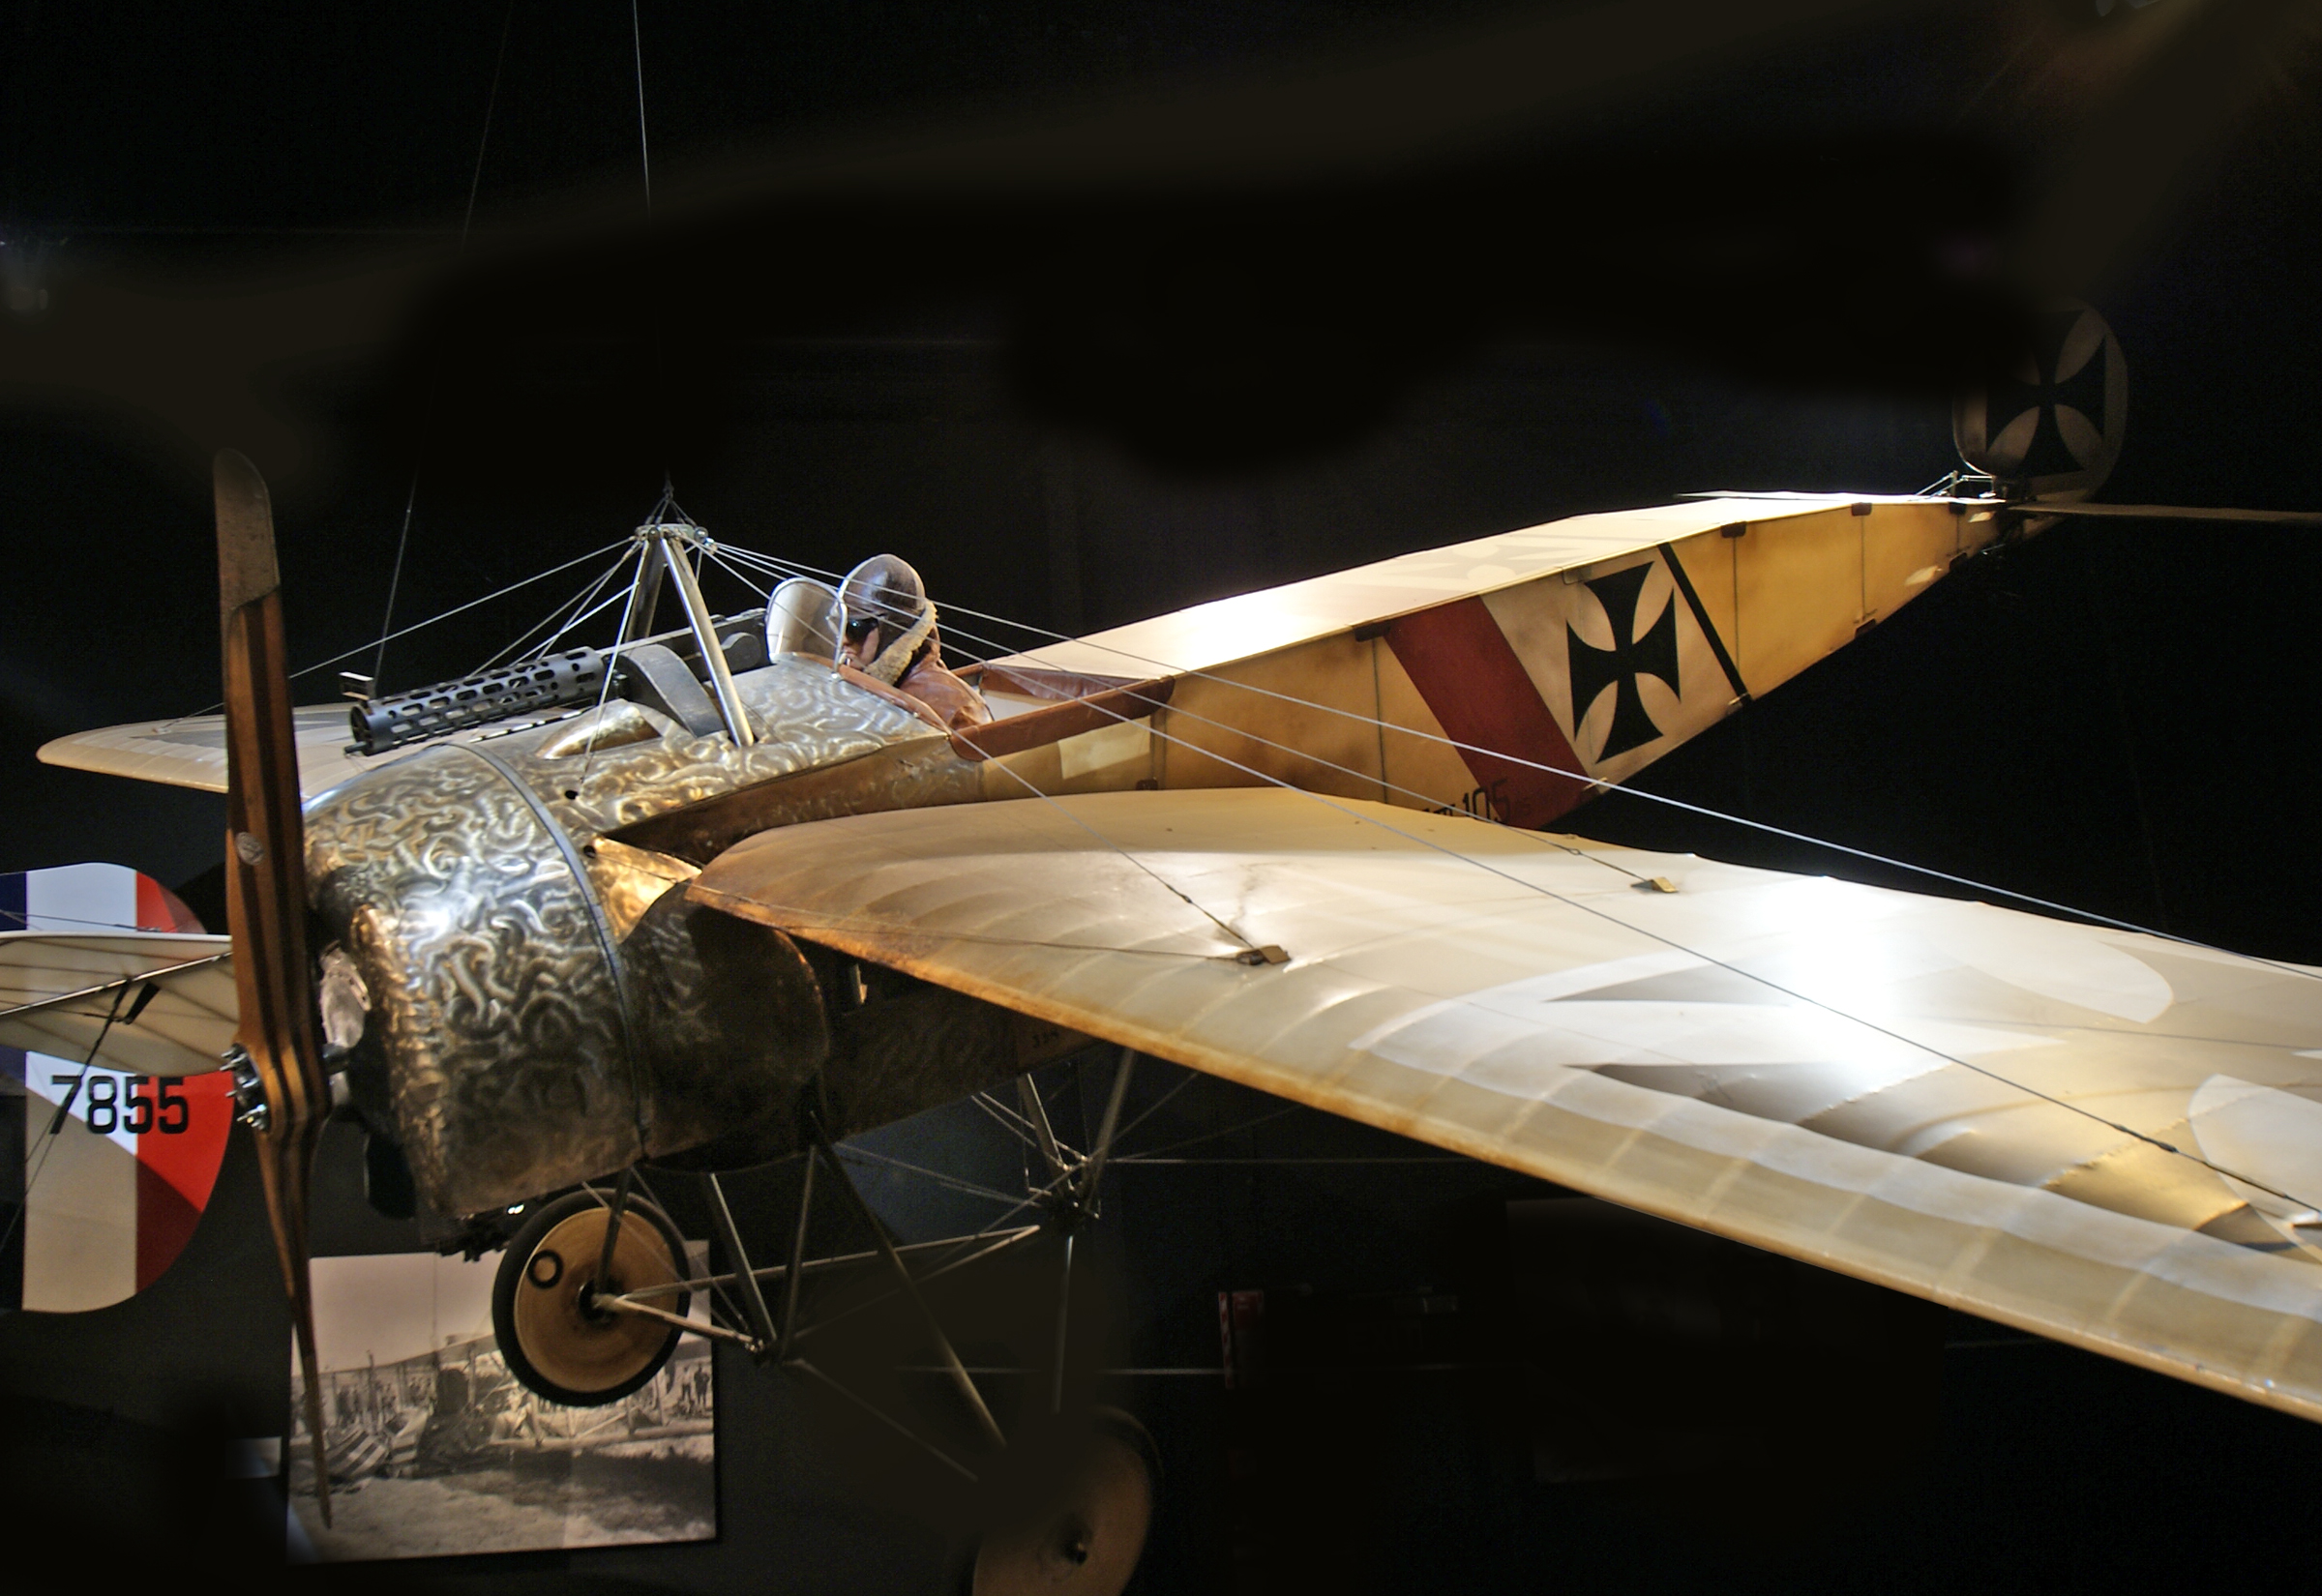
wing, boat, guitar, airplane, vehicle, aviation, airshow, germanaircraftww1, fokker, aircraftdisplays, fokkere111eindecher, eindecher, atmosphere of earth